Maserati 3200 GT

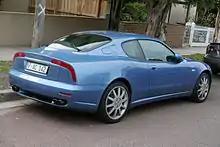
Rear view

The 3200 GT was announced in July 1998 and was presented to the press in September by Luca Cordero di Montezemolo, in the presence of veteran Maserati racing driver Sir Stirling Moss and Giorgetto Giugiaro. The car made its public debut at the October 1998 Mondial de l'Automobile in Paris.